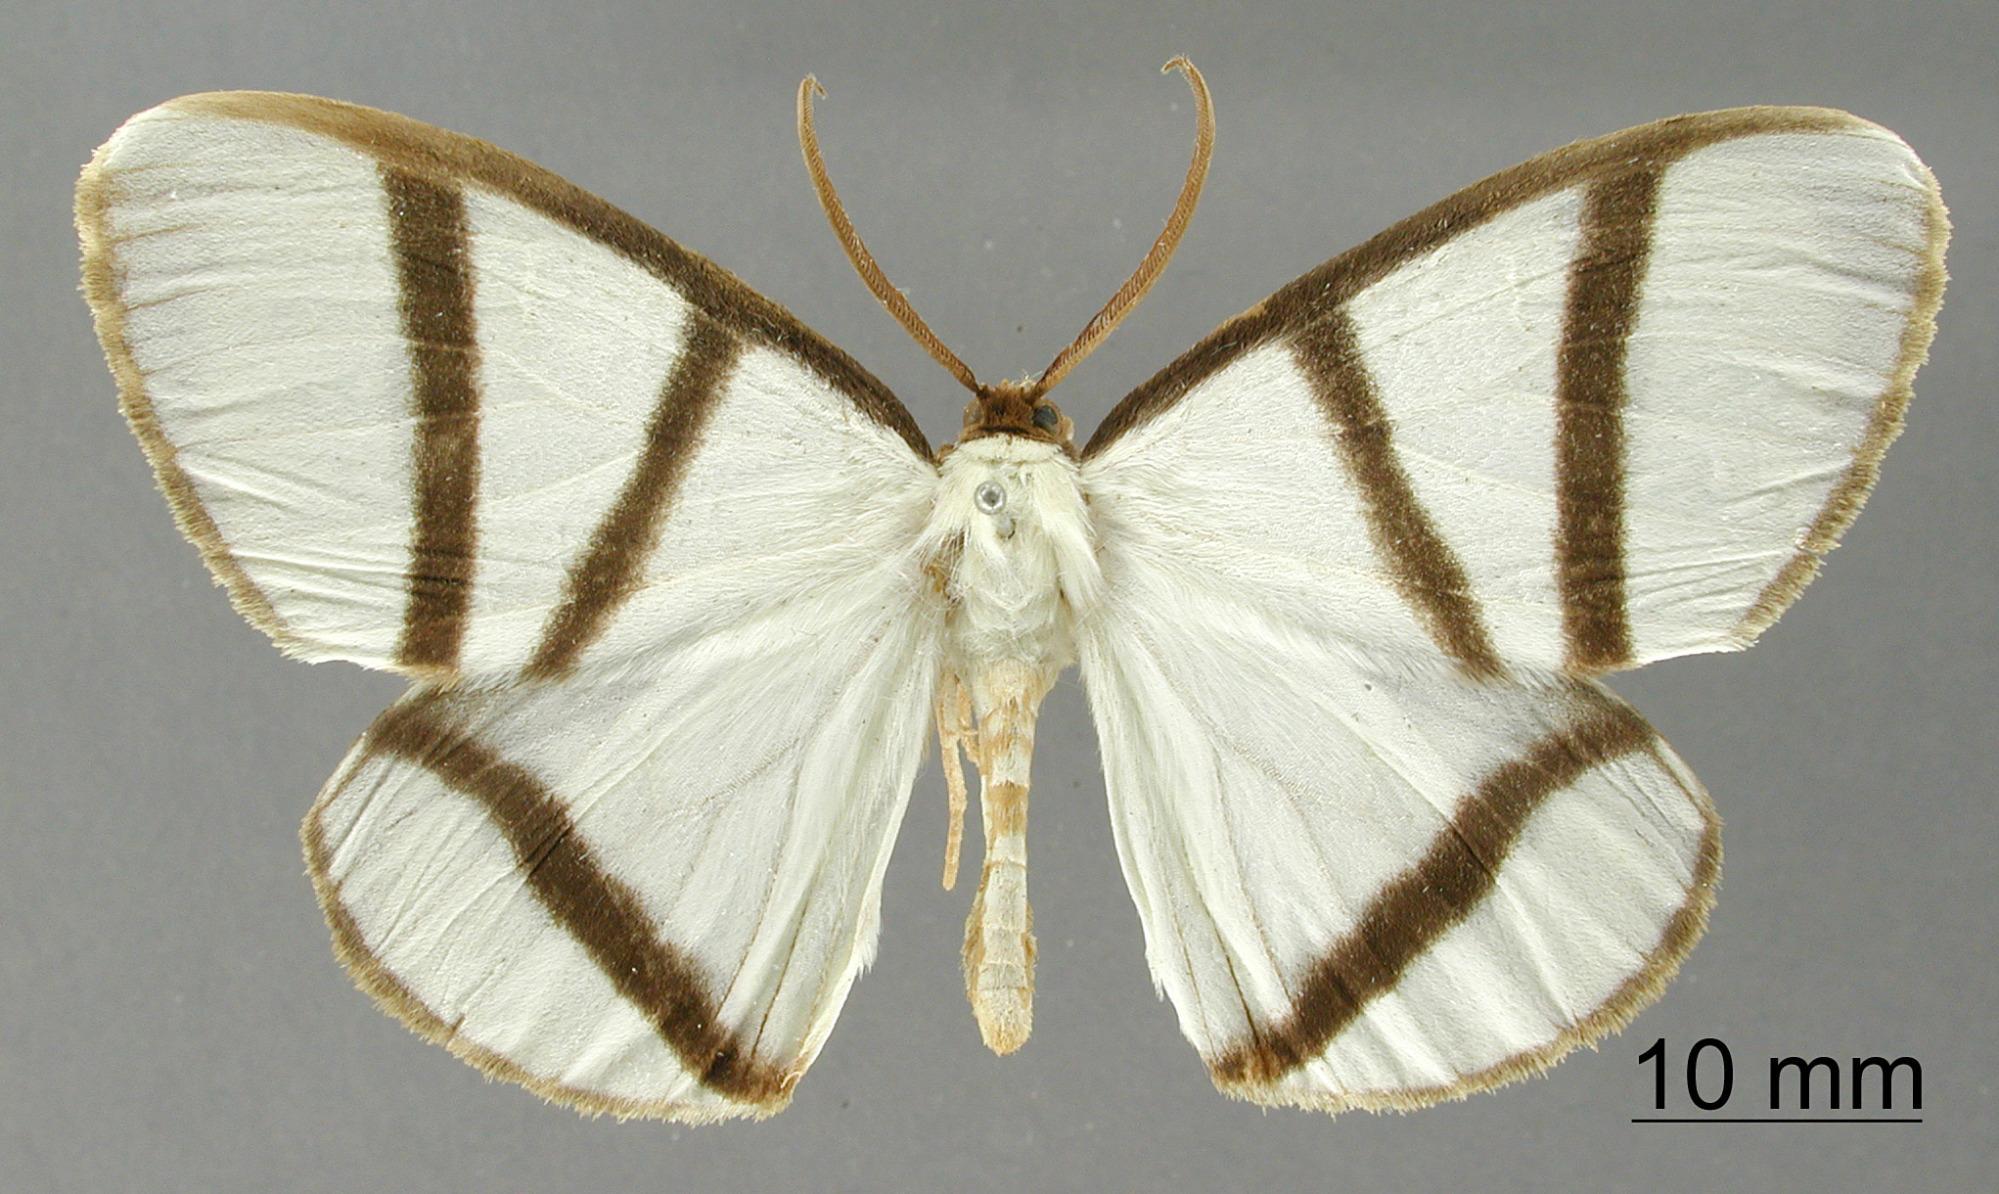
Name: Carpella miegii
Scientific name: Carpella miegii Dognin, 1893
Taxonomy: Animalia, Arthropoda, Insecta, Lepidoptera, Geometridae, Ennominae
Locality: Environs de Loja, Ecuador, Ecuador